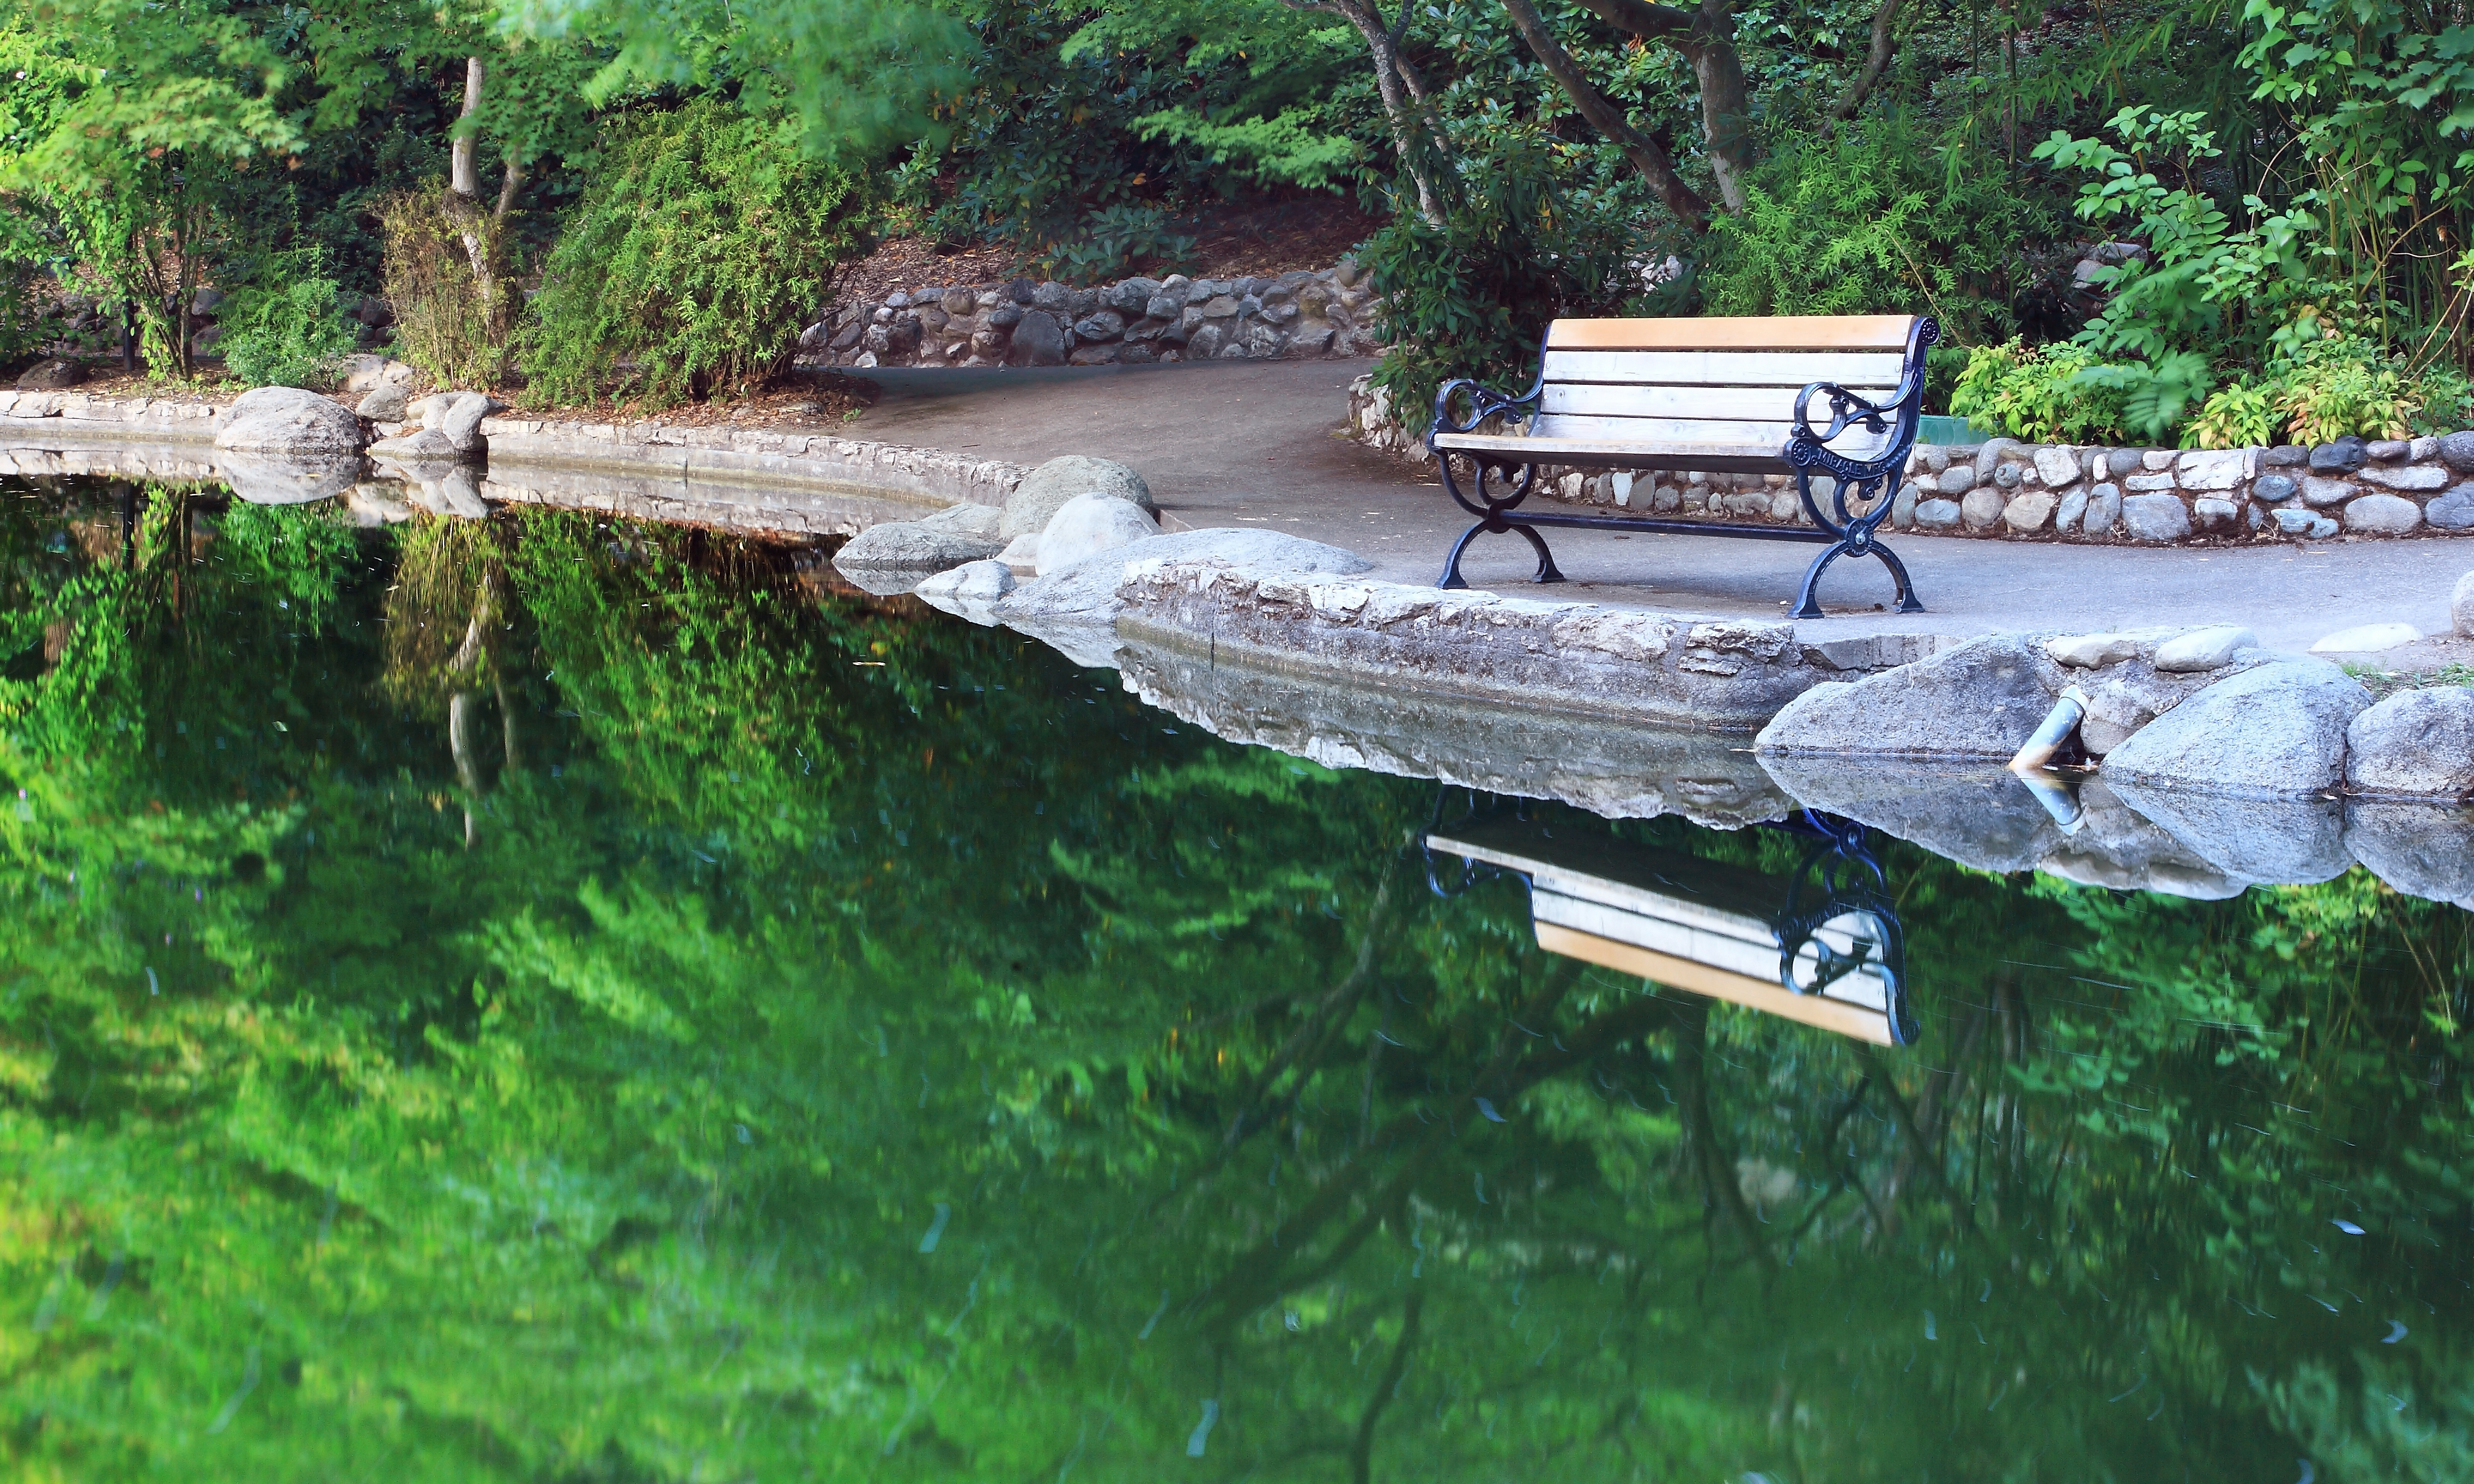
water, bench, river, pond, stream, evening, reflection, jungle, park, calm, serene, reservoir, waterway, place, meditation, a, reflections, for, oregon, ian, sane, ashland, lithia